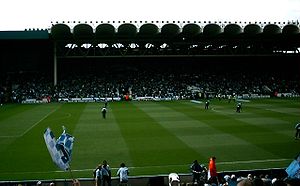
Maine Road
Maine Road i 2003
Maine Road var Manchester City F.C.'s hjemmebane fra 1923 til 2003, indtil de flyttede til det mere moderne stadion, City of Manchester Stadium i 2003. Stadionet er projekteret af Archibald Leitch.